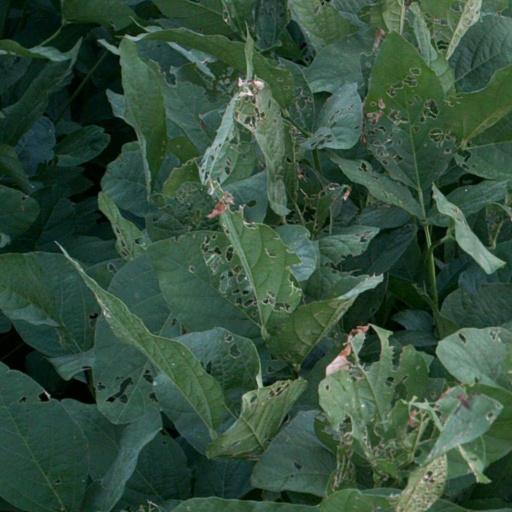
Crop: soybean